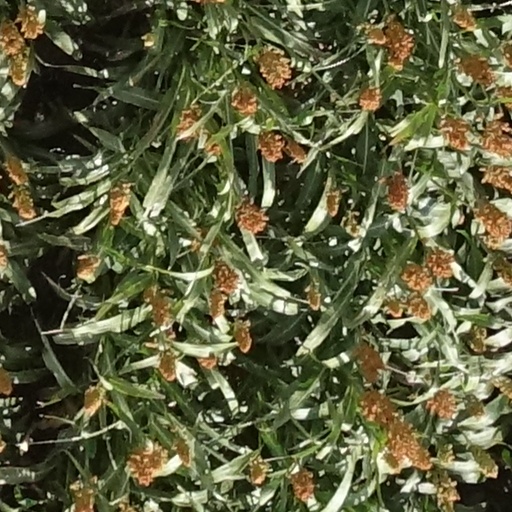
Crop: sorghum